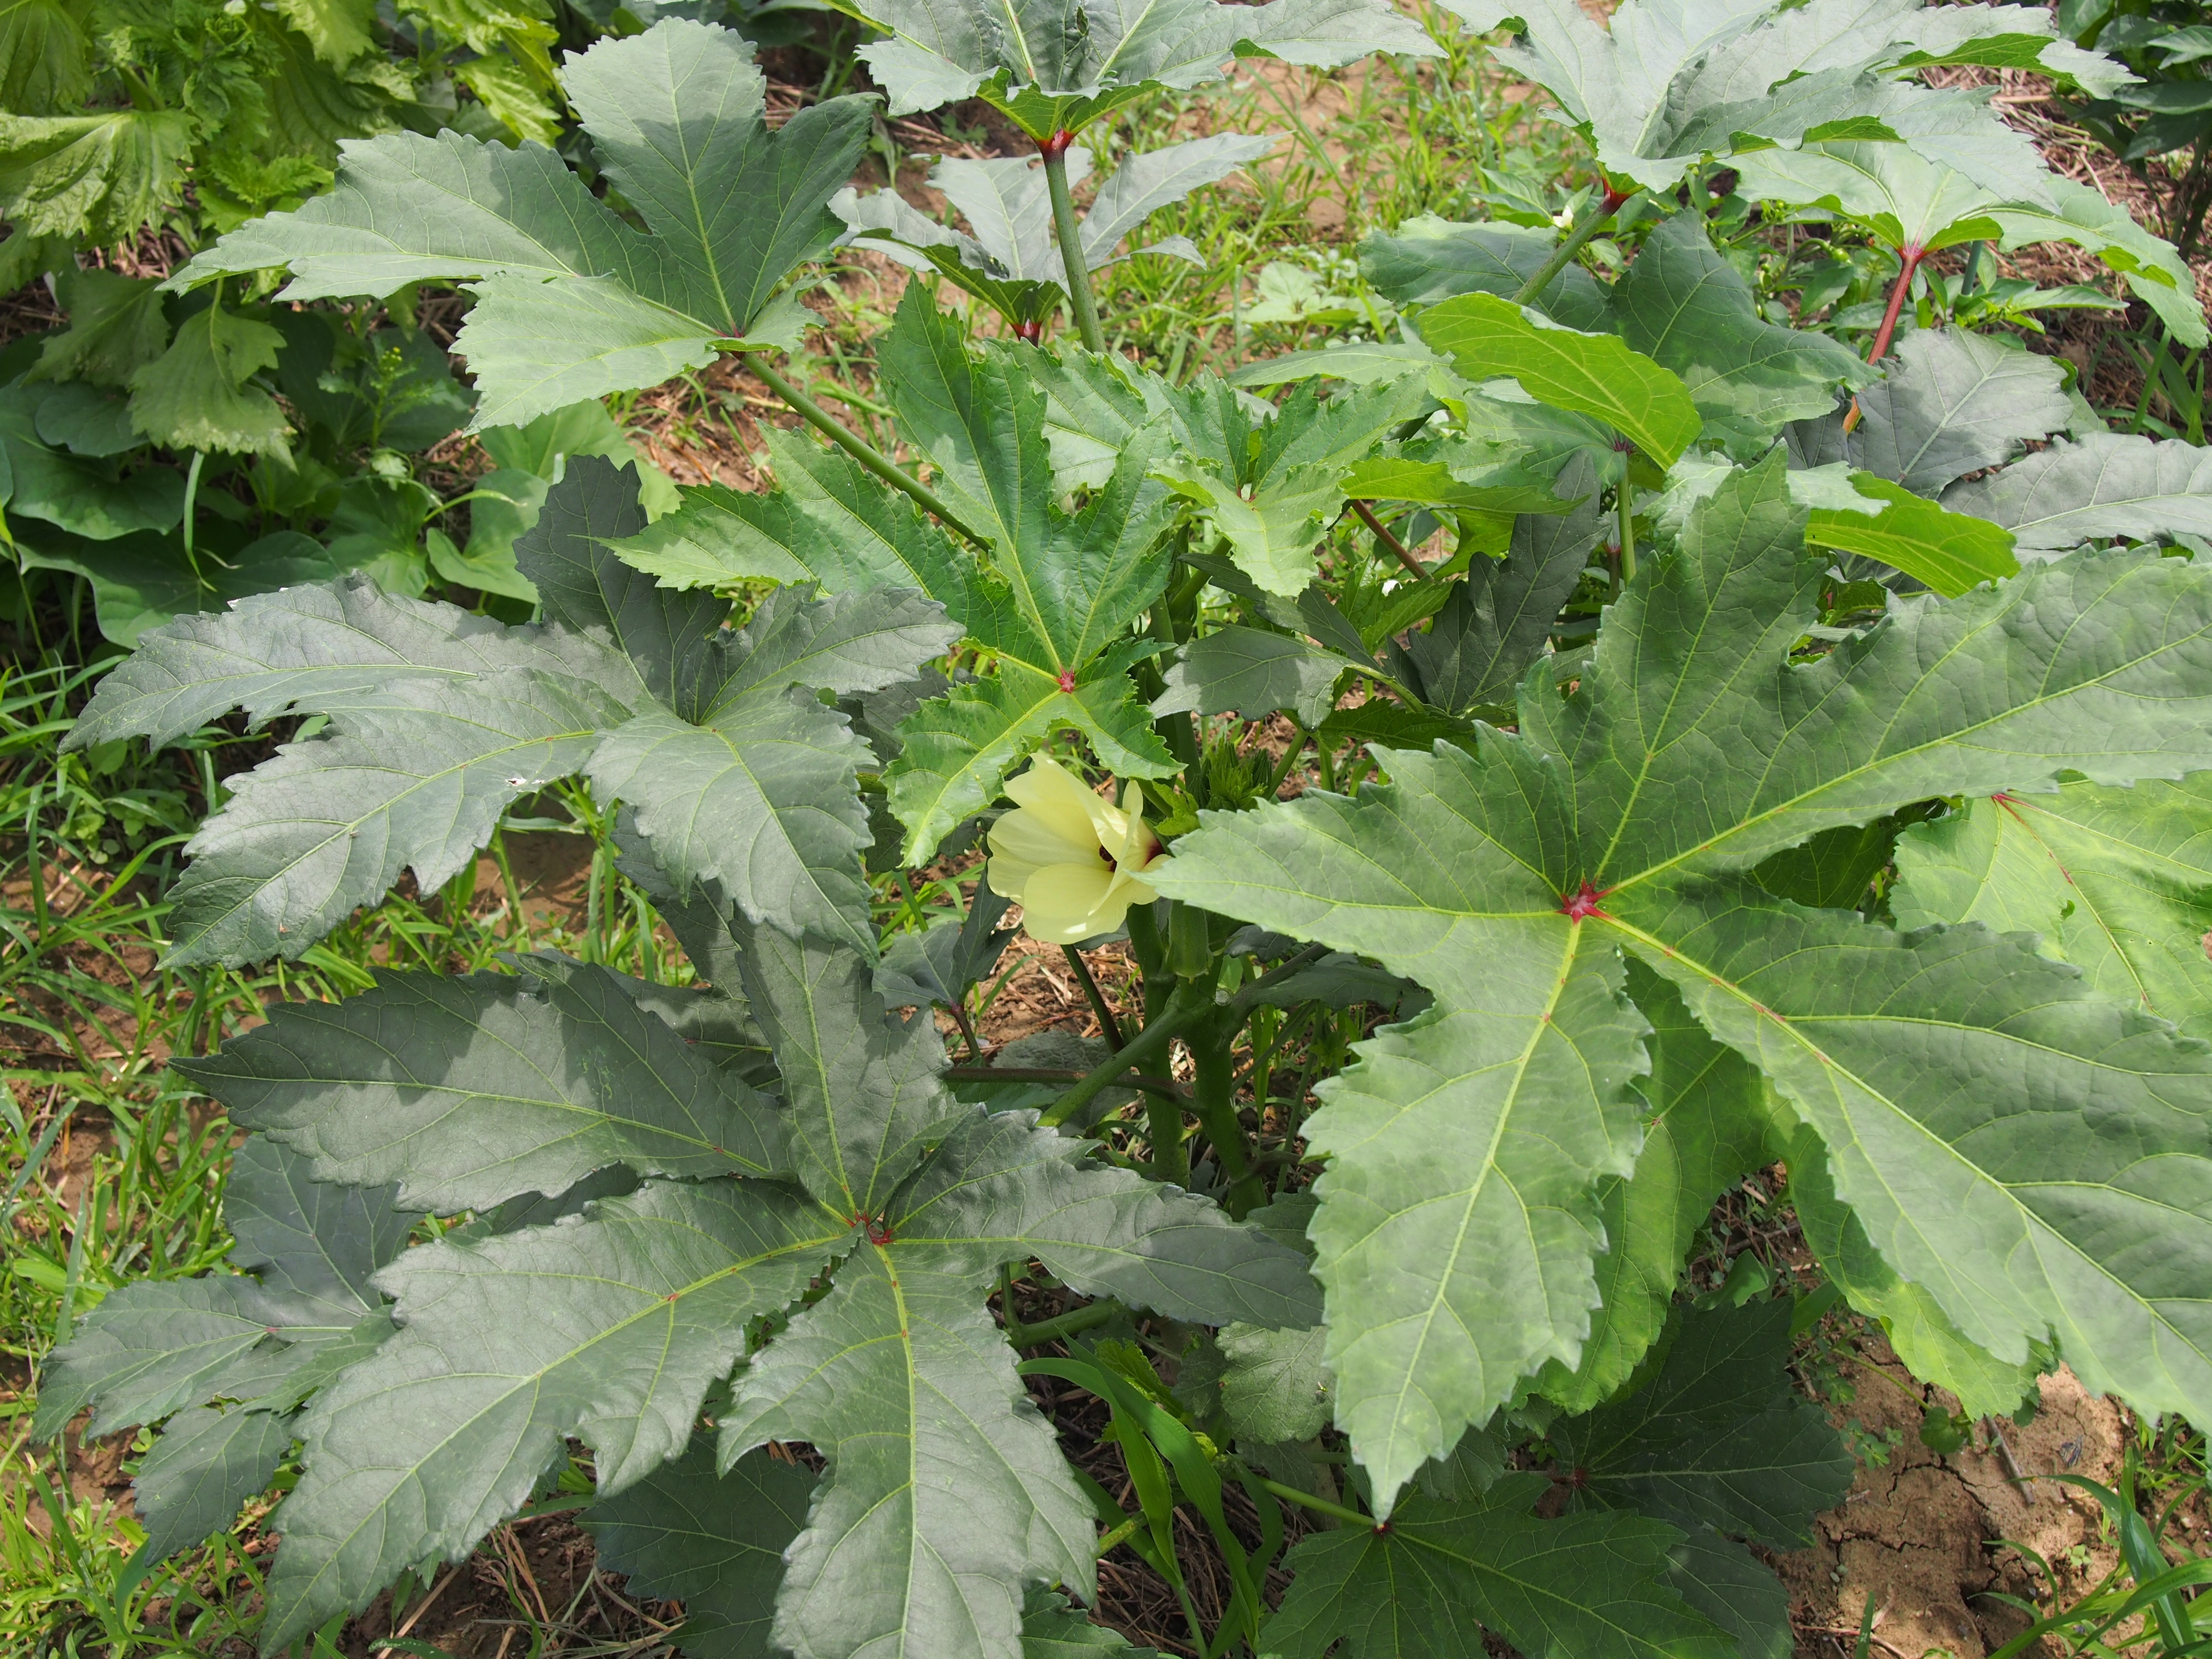
tree, nature, plant, field, fruit, leaf, flower, food, green, produce, fresh, garden, okra, ecology, vegetables, shrub, bio, flowering plant, annual plant, land plant